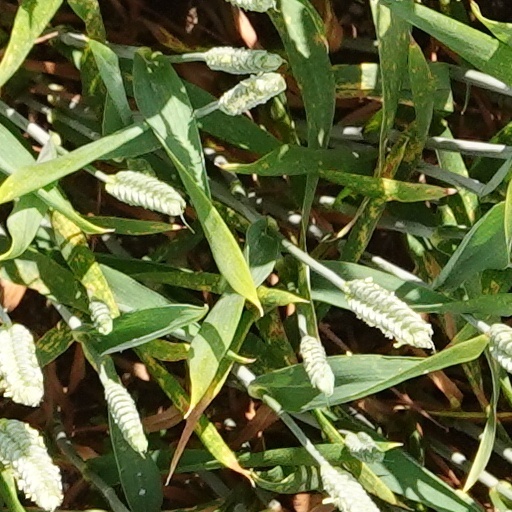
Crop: wheat